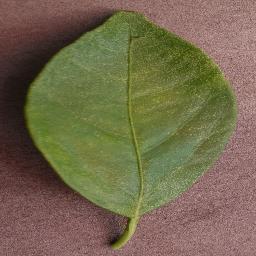
Label: Orange___Haunglongbing_(Citrus_greening)